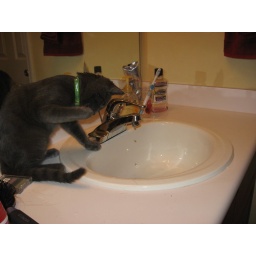
drinking water in the sink